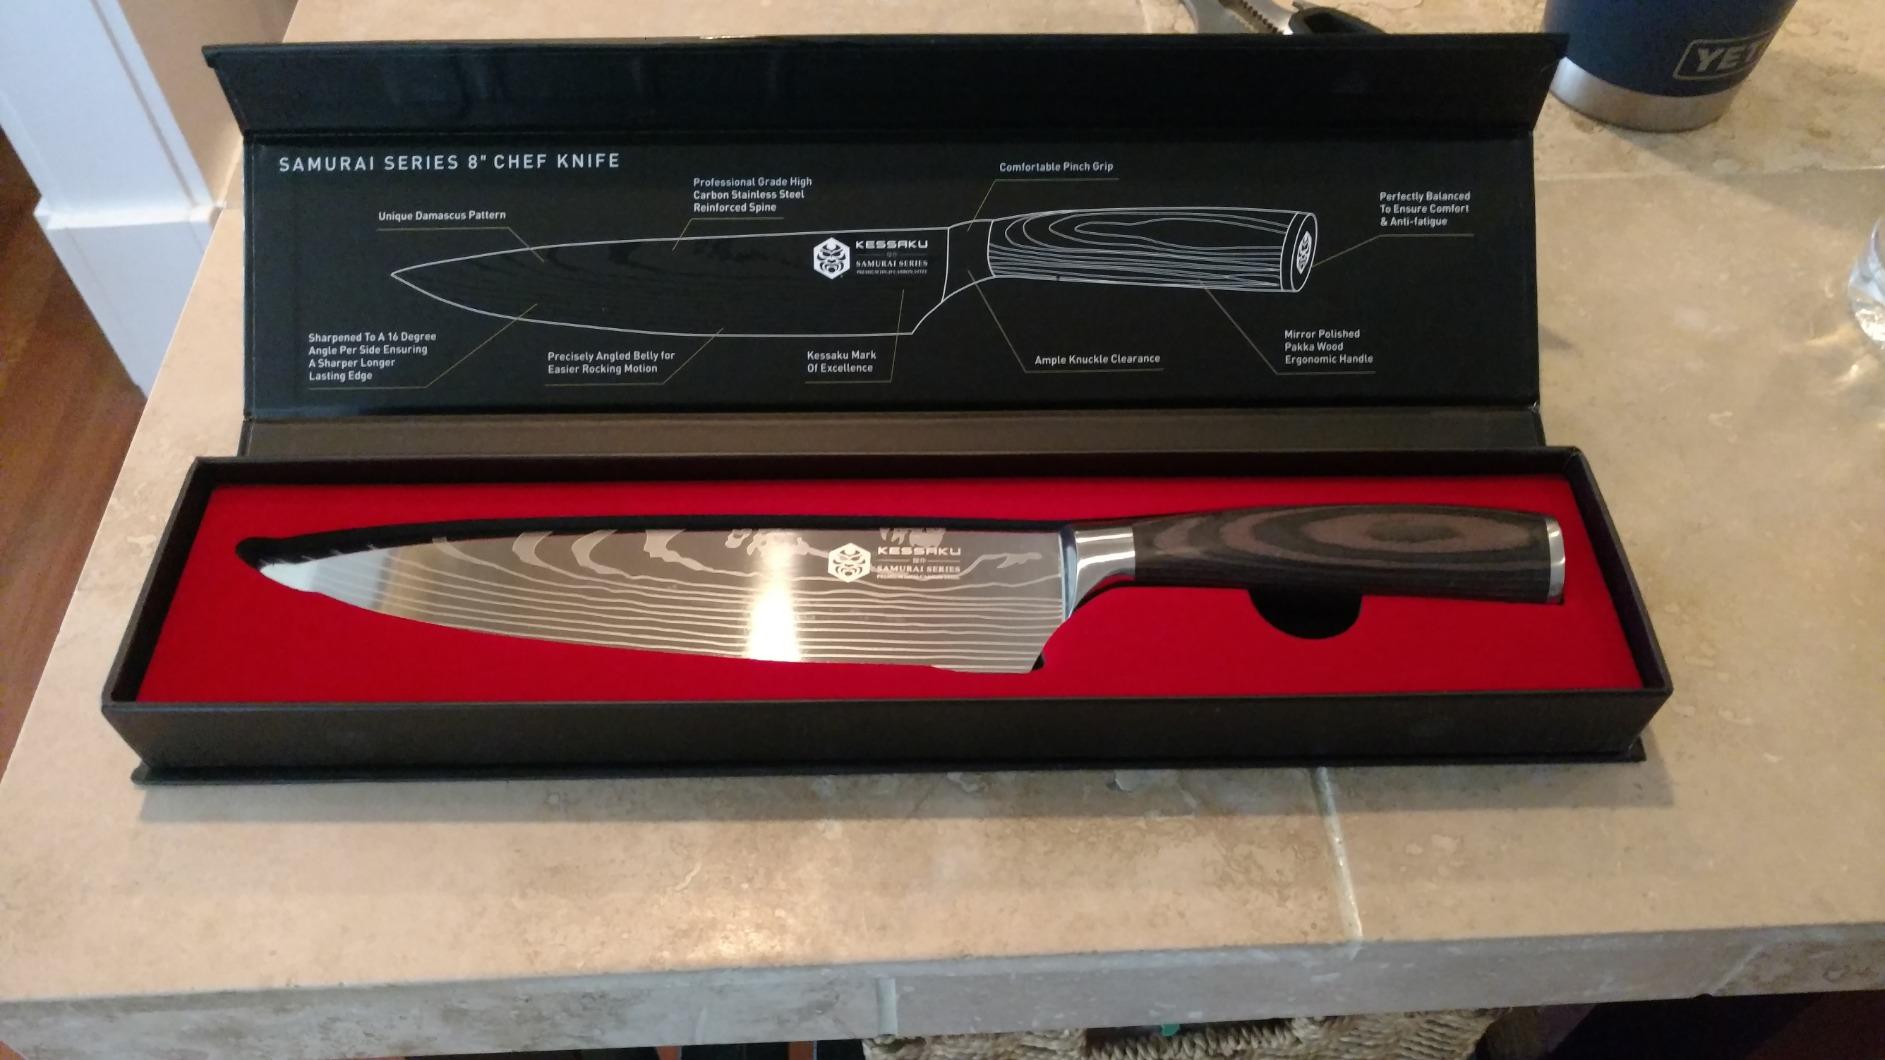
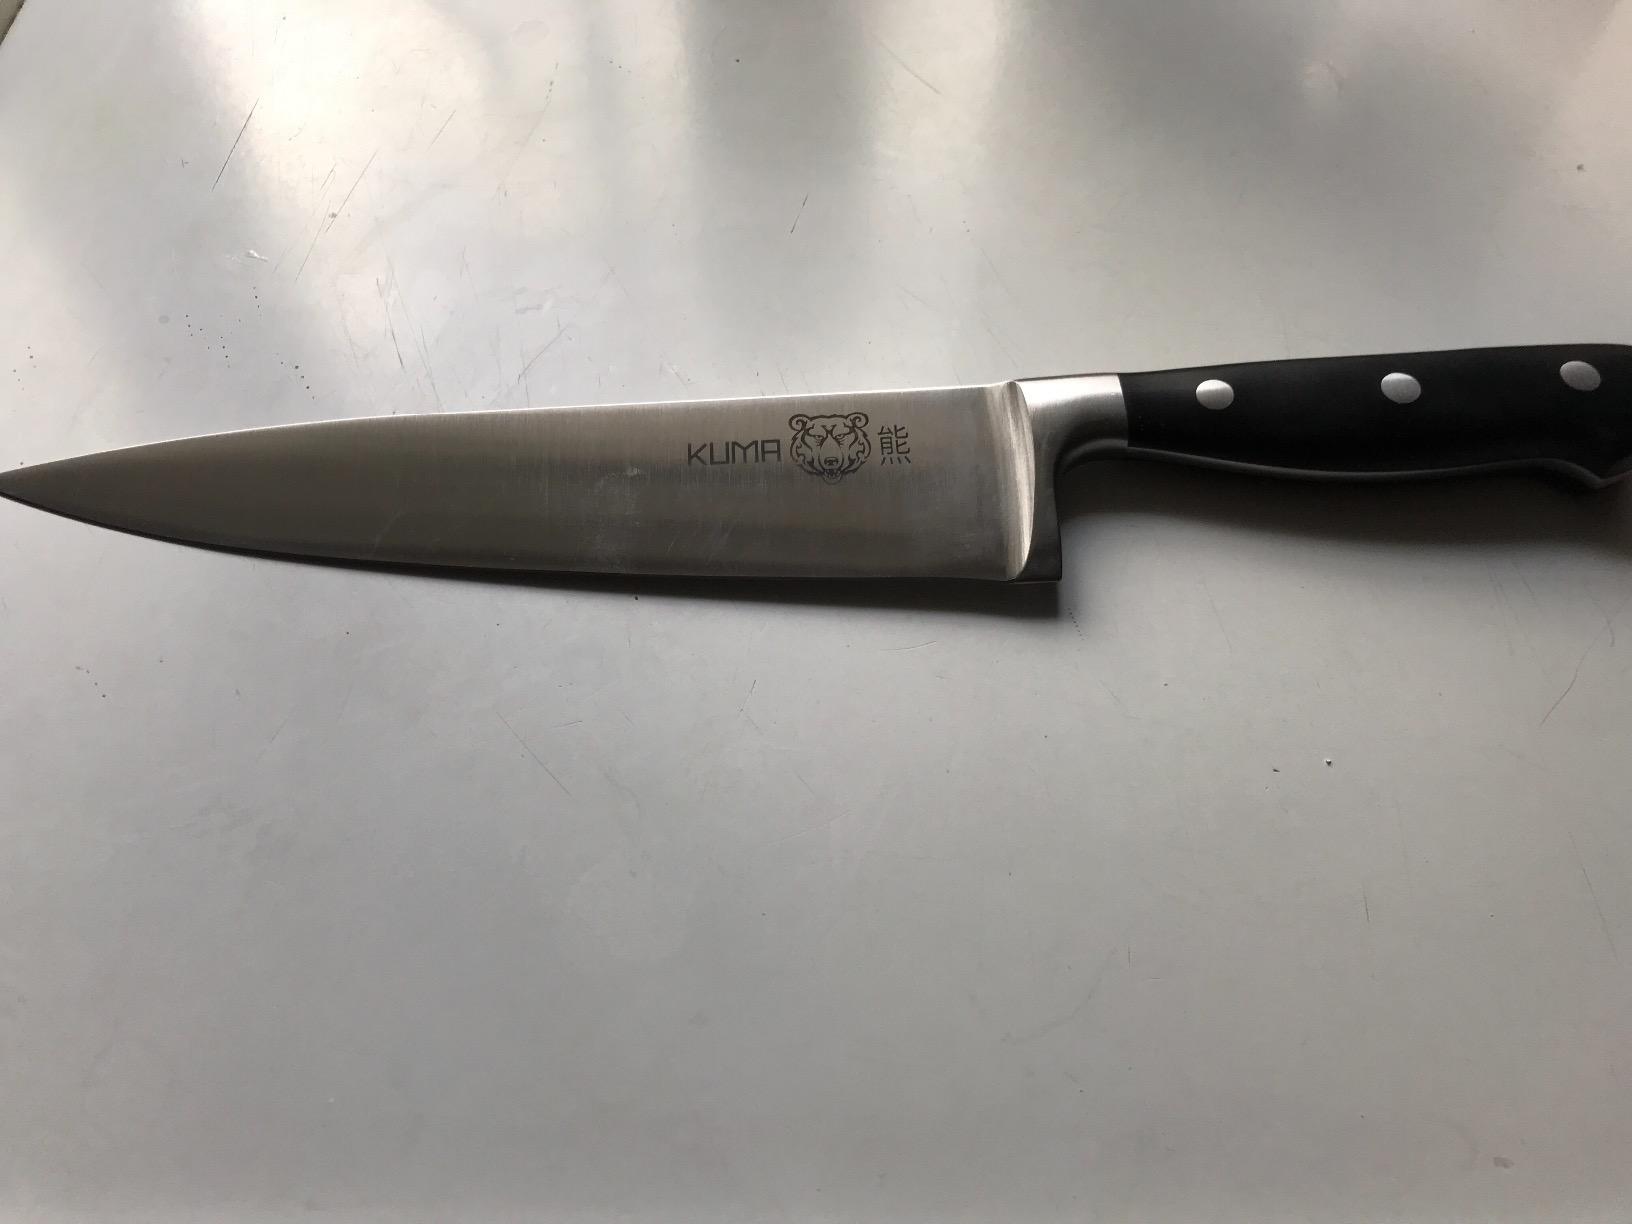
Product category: items_knife
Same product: no